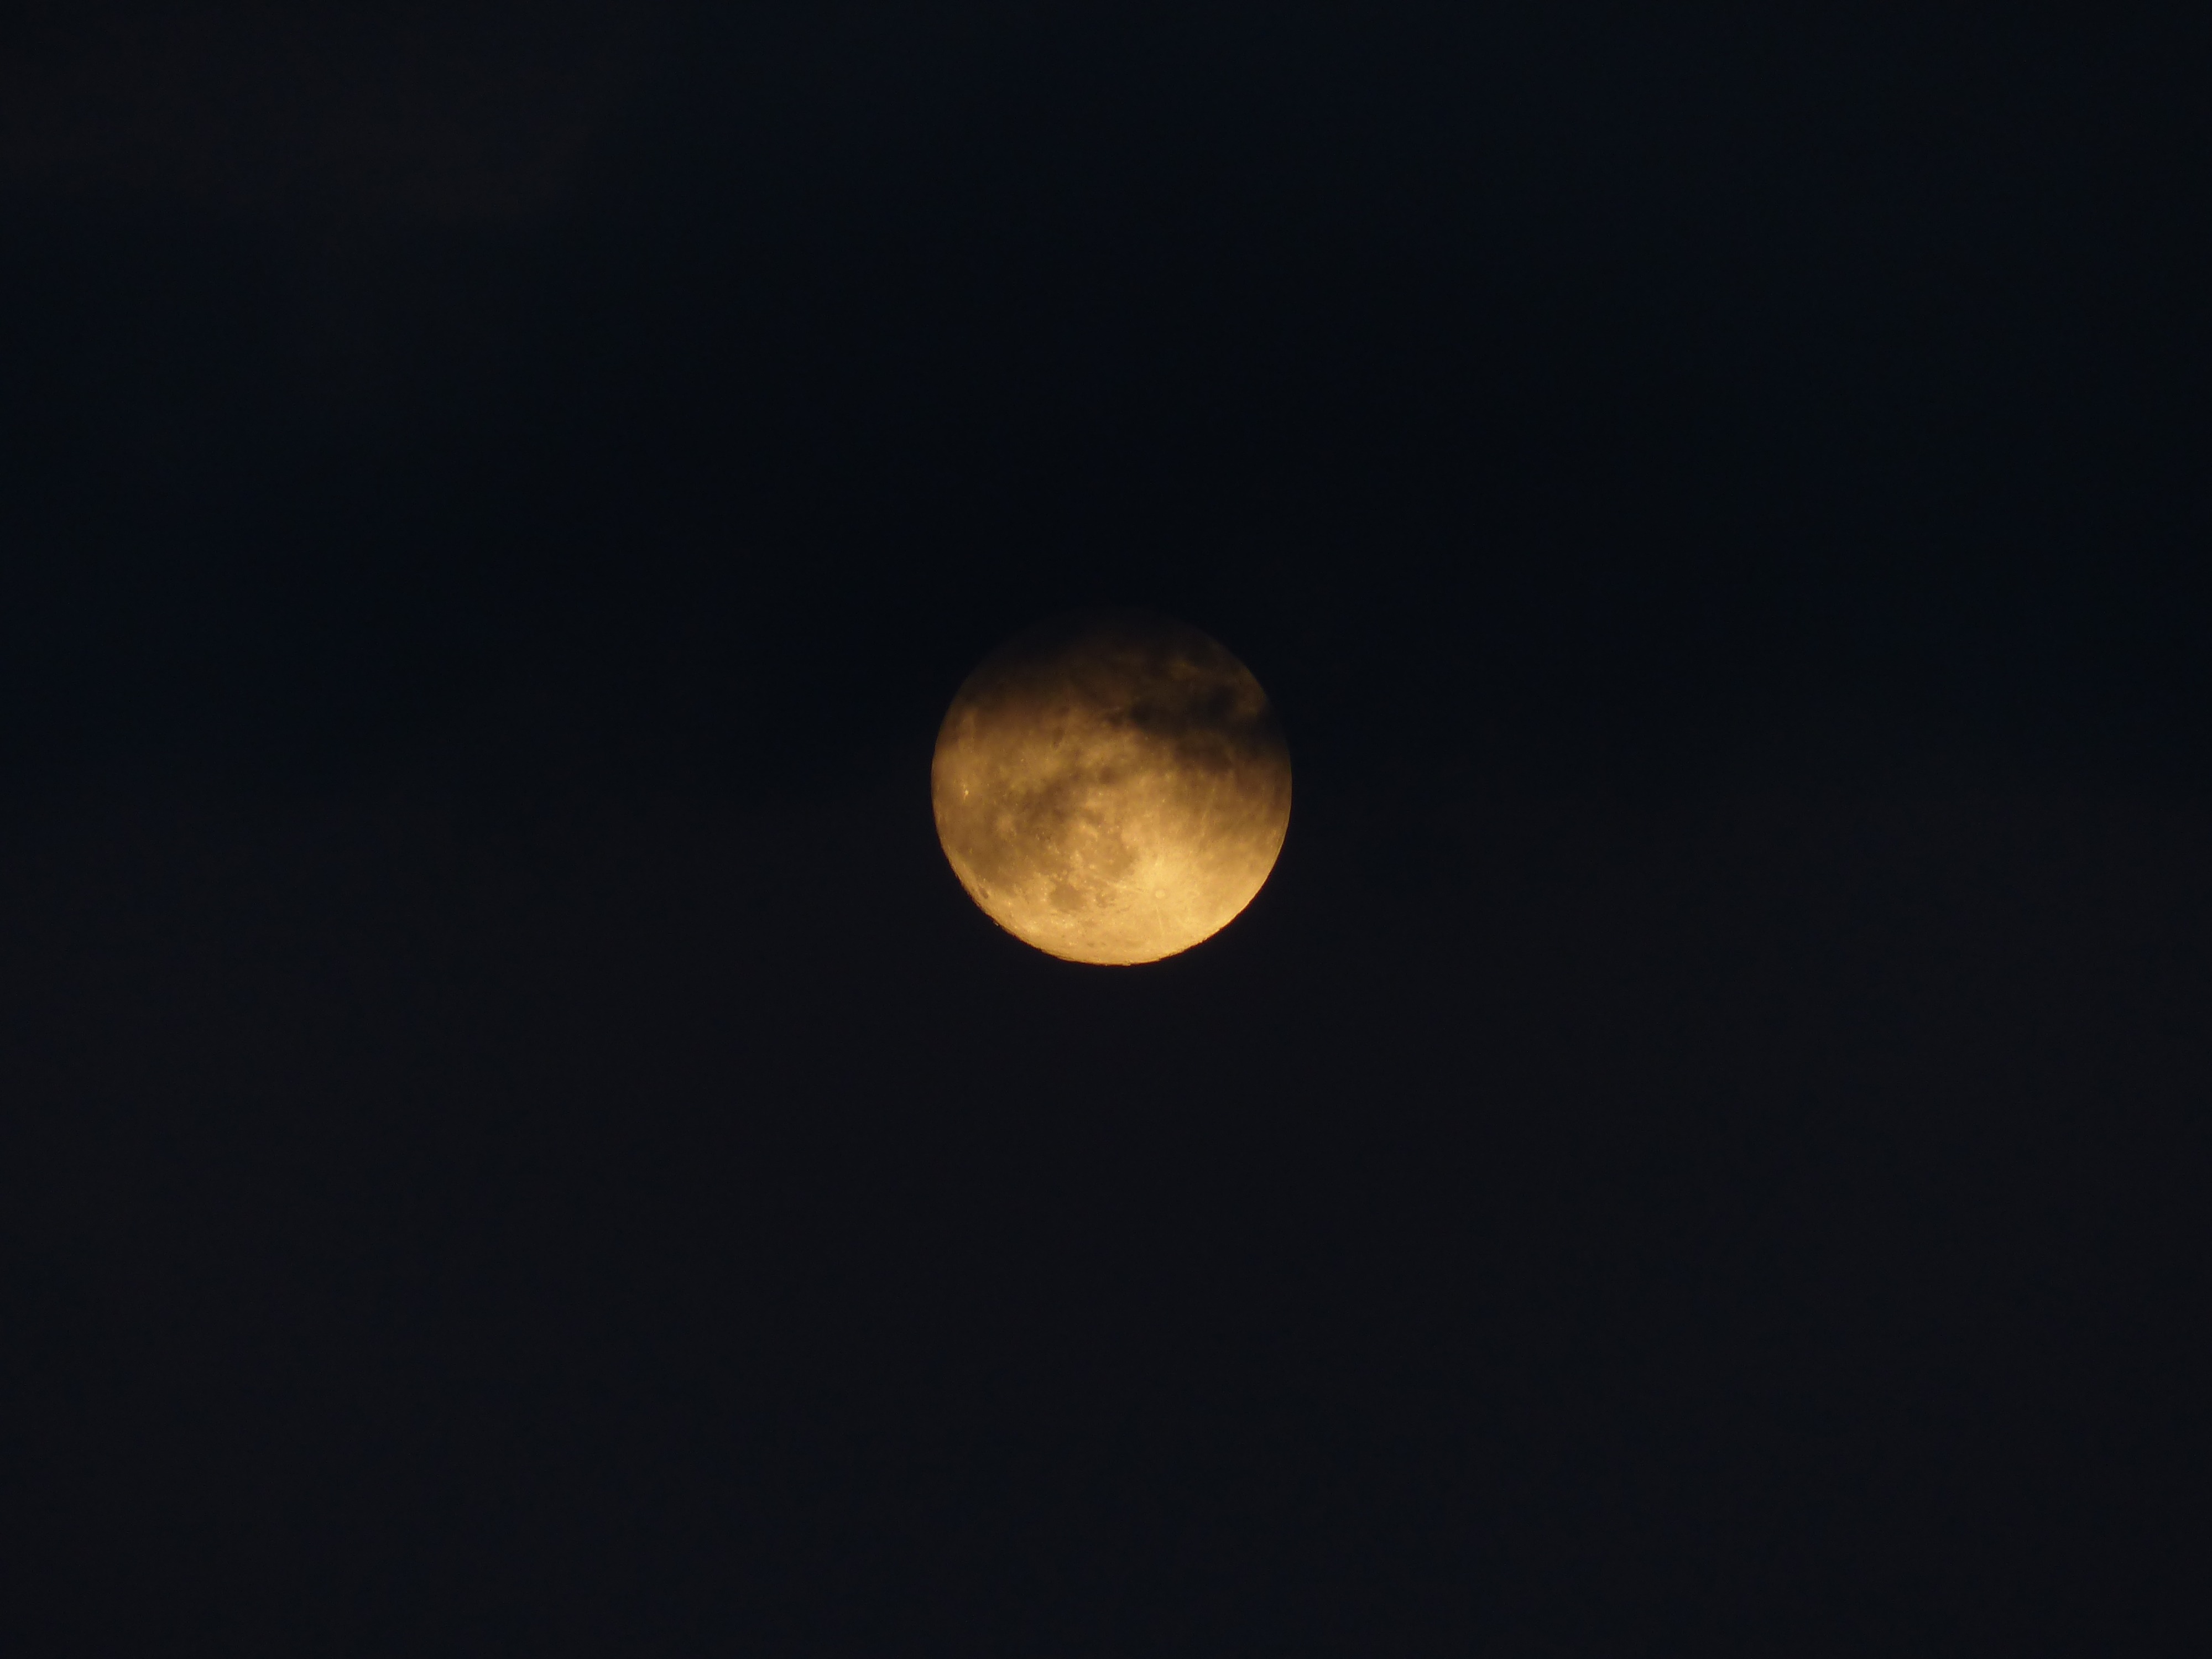
sky, night, atmosphere, mystical, darkness, moon, full moon, moonlight, circle, super moon, scary, astronomy, creepy, gloomy, event, crescent, pale, astronomical object, lunar eclipse, celestial event